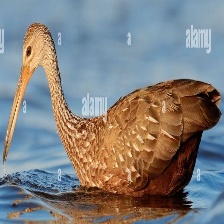
Species: LIMPKIN
Scientific name: ARAMUS GUARAUNA